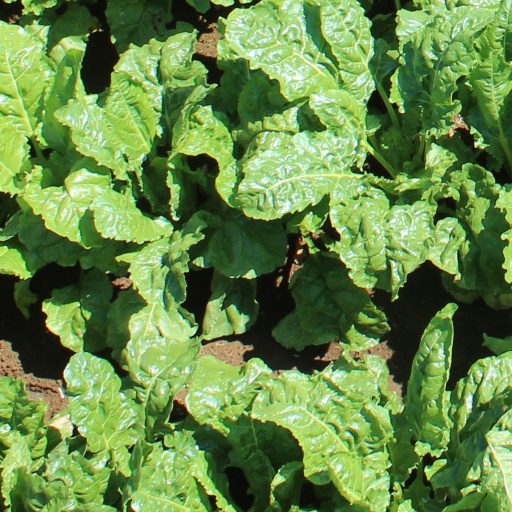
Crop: sugar beet